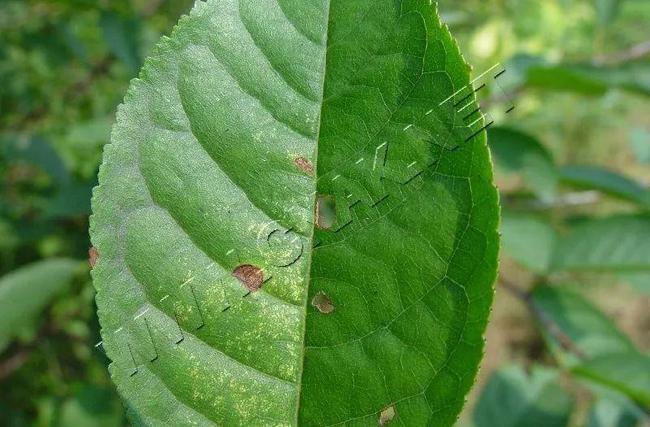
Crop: cherry
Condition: spot